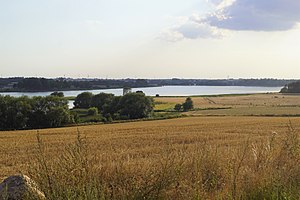
Haraldsted Sø / Søbad
Søen set mod vest
Haraldsted Sø tidligere Haraldsted Langesø, der er på ca. 250 hektar stor sø, omkring seks km lang og op til 600 bred sø, beliggende ca. 4 kilometer nord for Ringsted på Midtsjælland. Søen, der er en del af tunneldalen mellem Åmosen og Køgeådal, har tilløb fra Vigersdal Å i øst, og afvandes i vestenden til Ringsted Å der er en del af Susåsystemet. Søens gennemsnitdybde er ca. 5 meter. Den største dybde er ca. 11 meter.